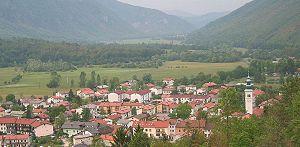
Kobarid est une commune de Slovénie, située dans le Littoral slovène à l'extrémité occidentale du pays.